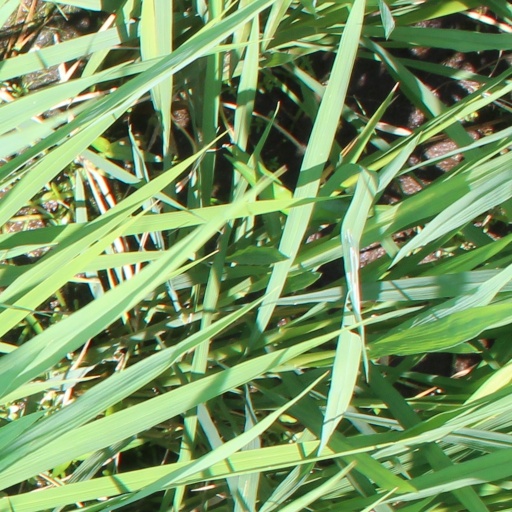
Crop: rice